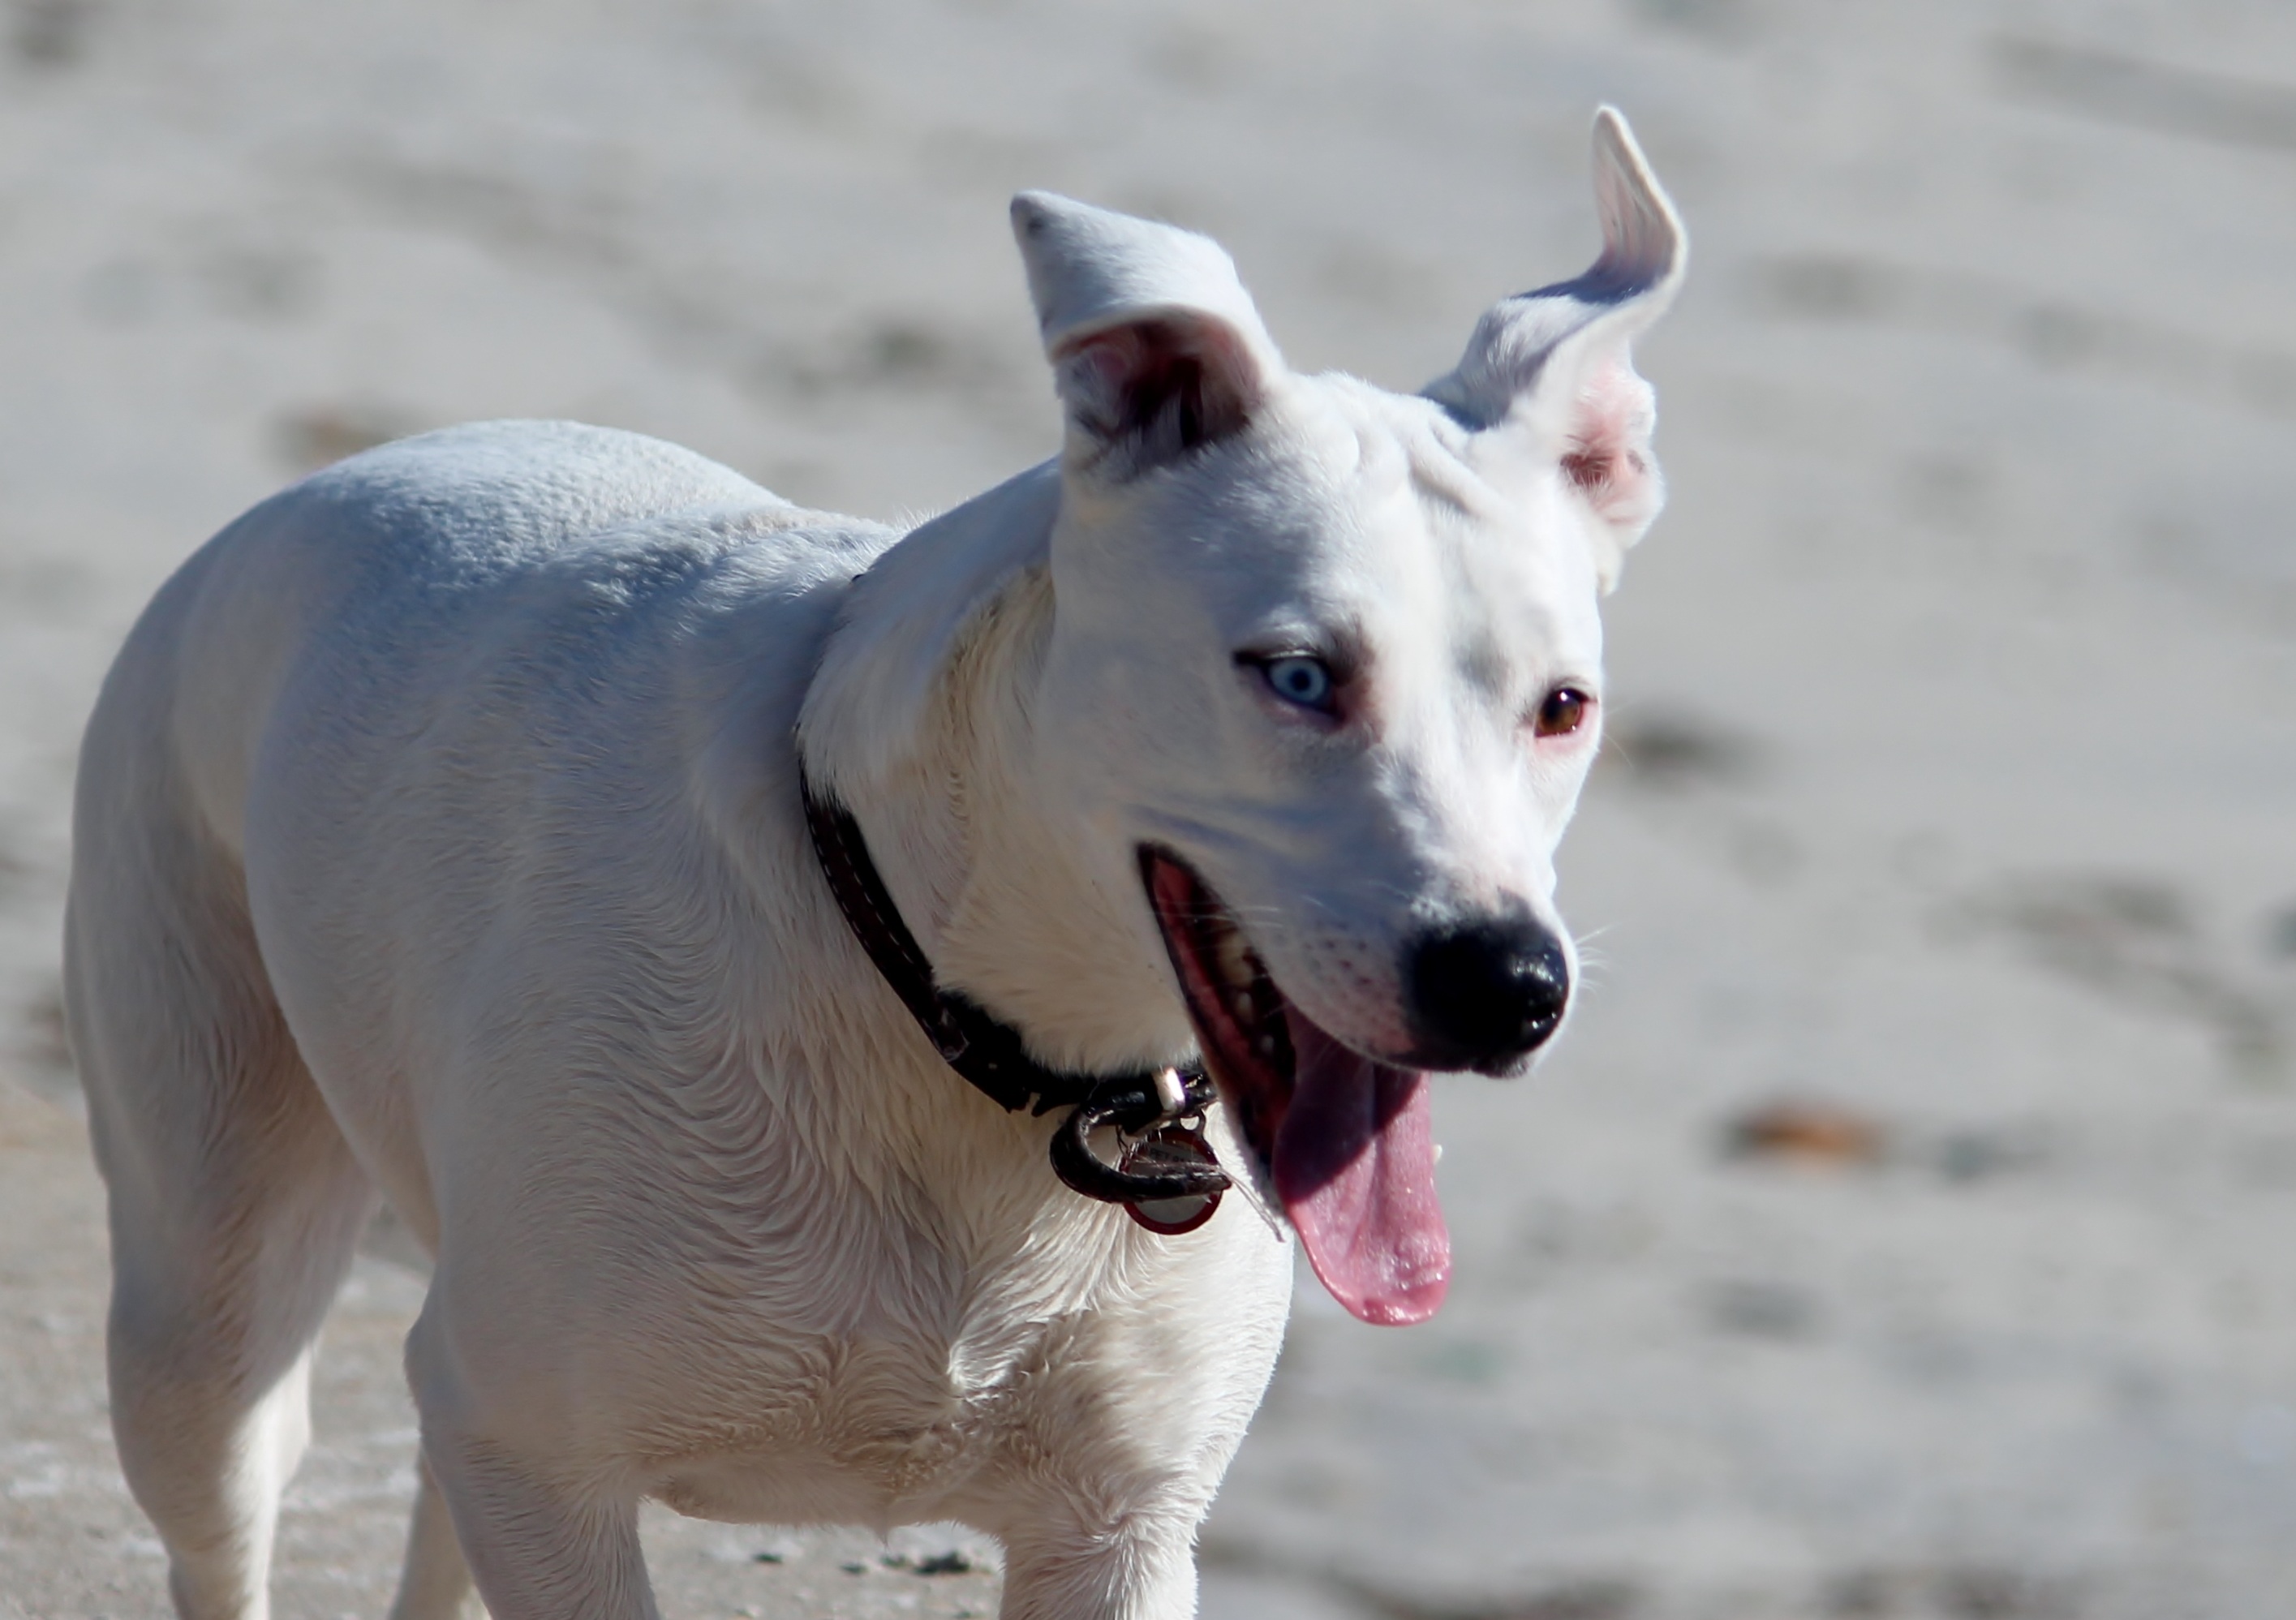
beach, white, run, dog, animal, pet, mammal, movement, close, race, fun, snout, vertebrate, joy, dog breed, terrier, go walkies, awakened, romp, fast continuously, mixed breed dog, dog run, street dog, dog like mammal